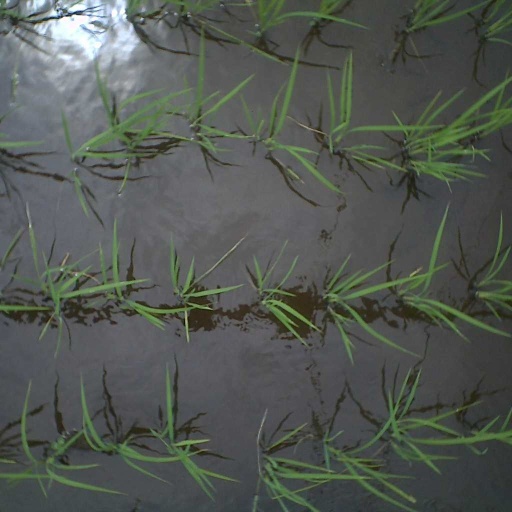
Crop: rice